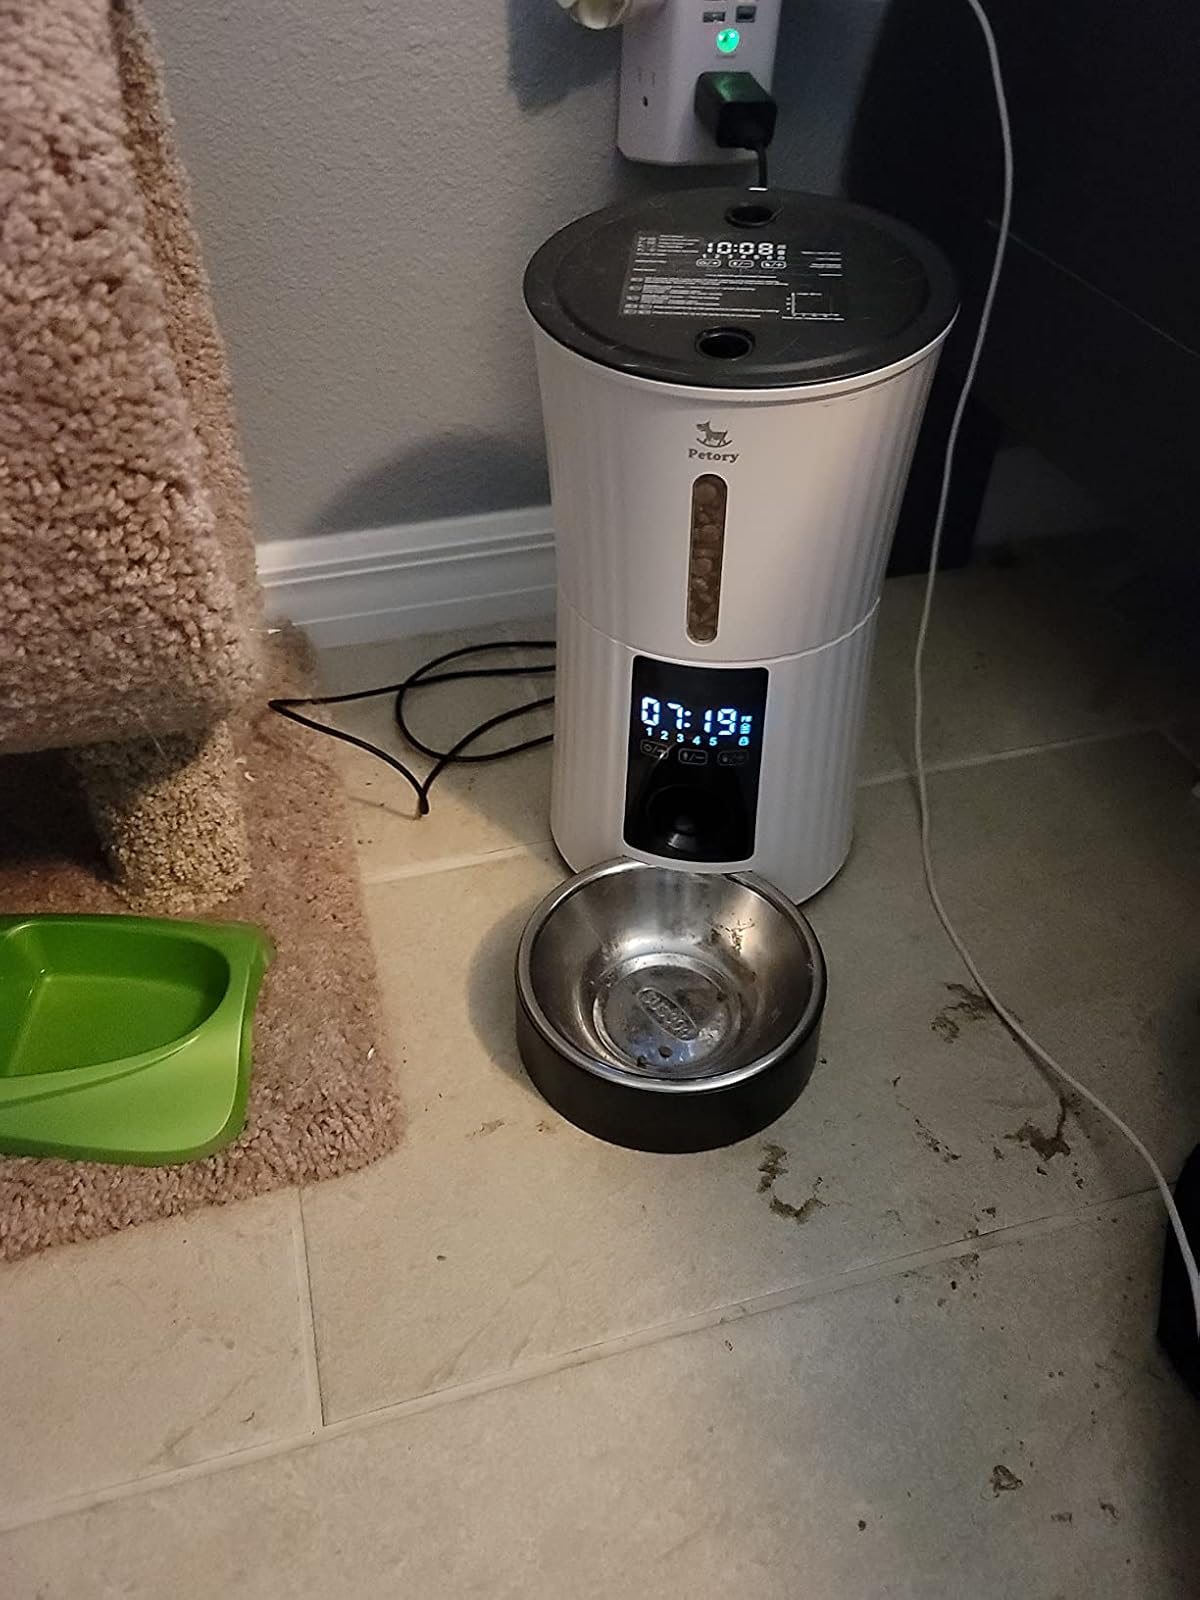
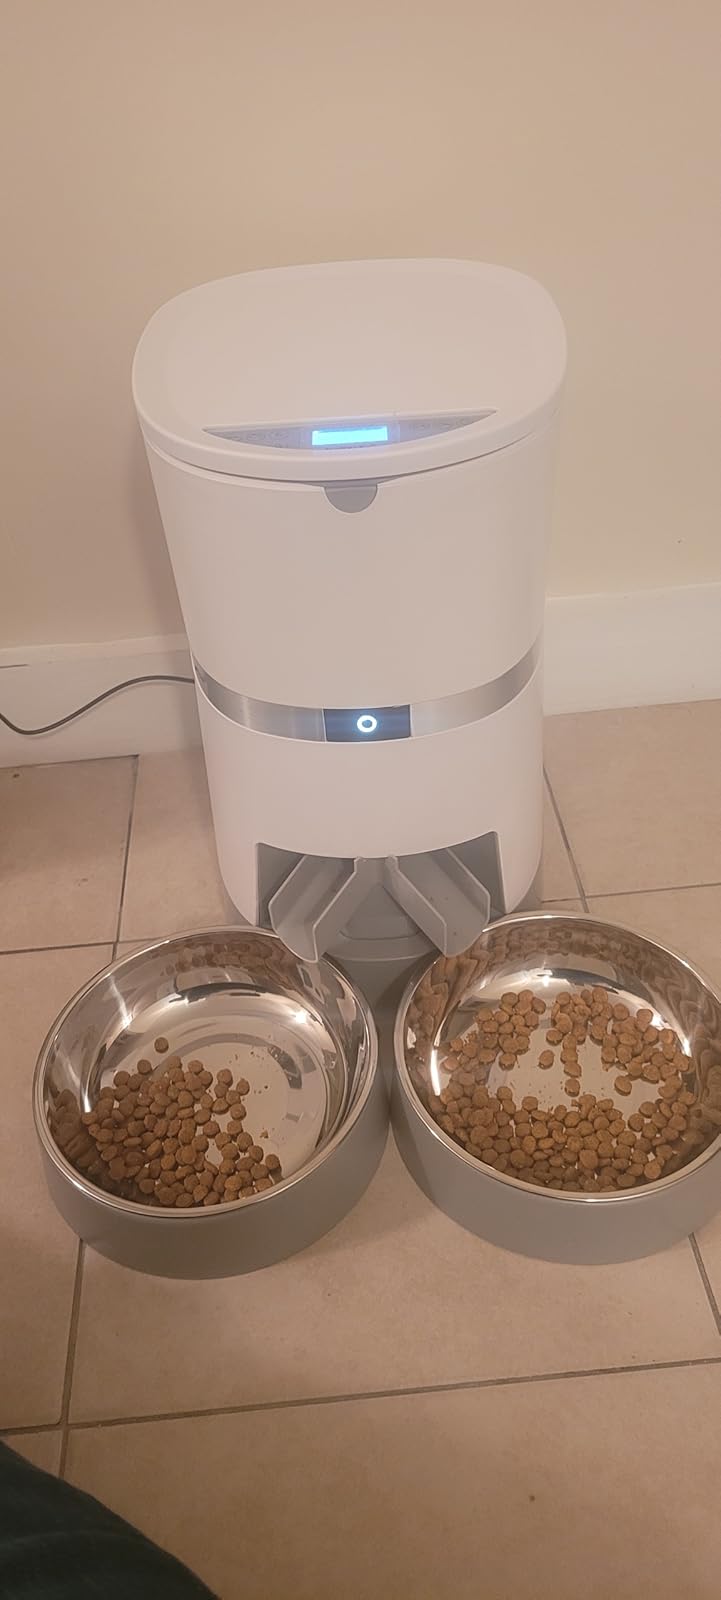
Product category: items_feeder
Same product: no